Patuxent Wildlife Research Center

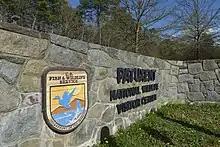
Patuxent National Wildlife Visitor Center entrance sign

The land that currently encompasses the of Patuxent Research Refuge was primarily used for farming from the colonial period until at least World War I. Prominent landowners, such as the Snowden and Duvall families, owned significant portions of land during the colonial era and well into the 19th century. The legacy of the Snowden family can still be found in two historic homes in the area, one of which (Snowden Hall) is on Patuxent Research Refuge property. In addition to these dwellings, there still exist 19 cemeteries between the center and Fort Meade whose headstones bear the inscriptions of both the Snowdens and Duvalls, in addition to lesser-known surnames such as the Woodwards, Donaldsons, and Waters families.